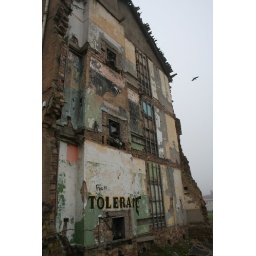
Abandoned building in Niddrie, Edinburgh. The exterior wall has been stripped back to reveal the layers underneath.